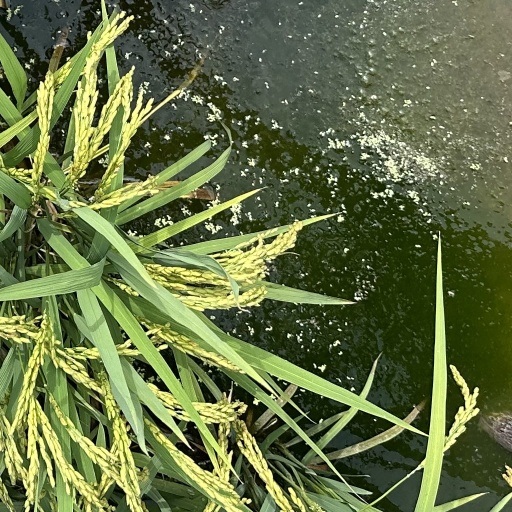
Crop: rice